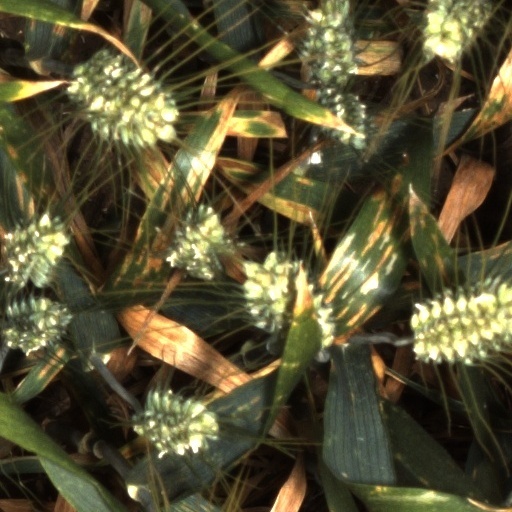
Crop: wheat